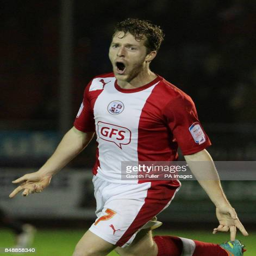
football player celebrates scoring his second goal during the match